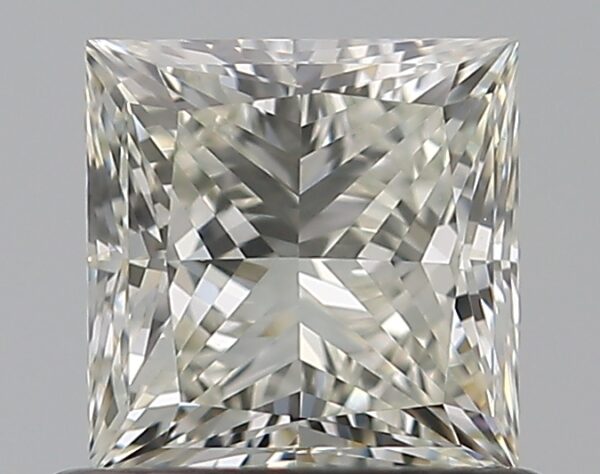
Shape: princess
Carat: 0.73
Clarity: VVS2
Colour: K
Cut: EX
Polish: EX
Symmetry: VG
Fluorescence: N
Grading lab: GIA
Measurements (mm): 4.82 x 4.8 x 3.45